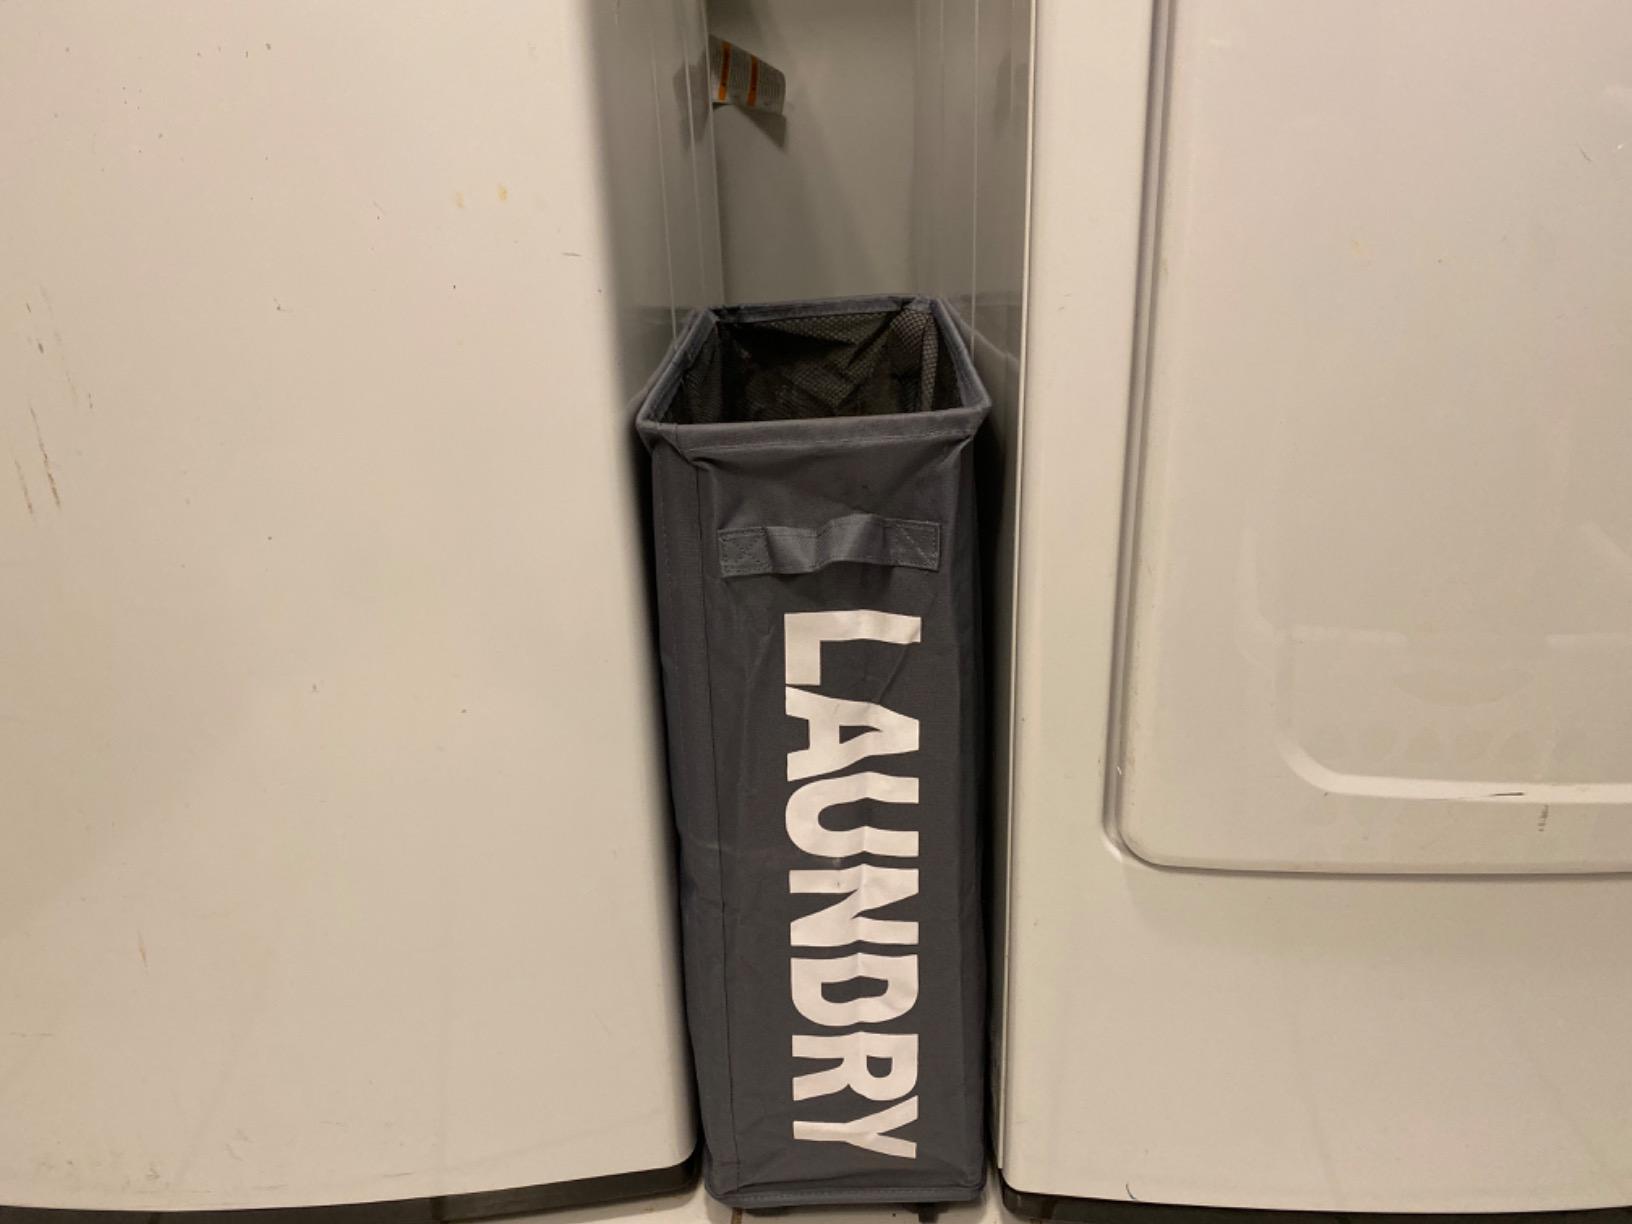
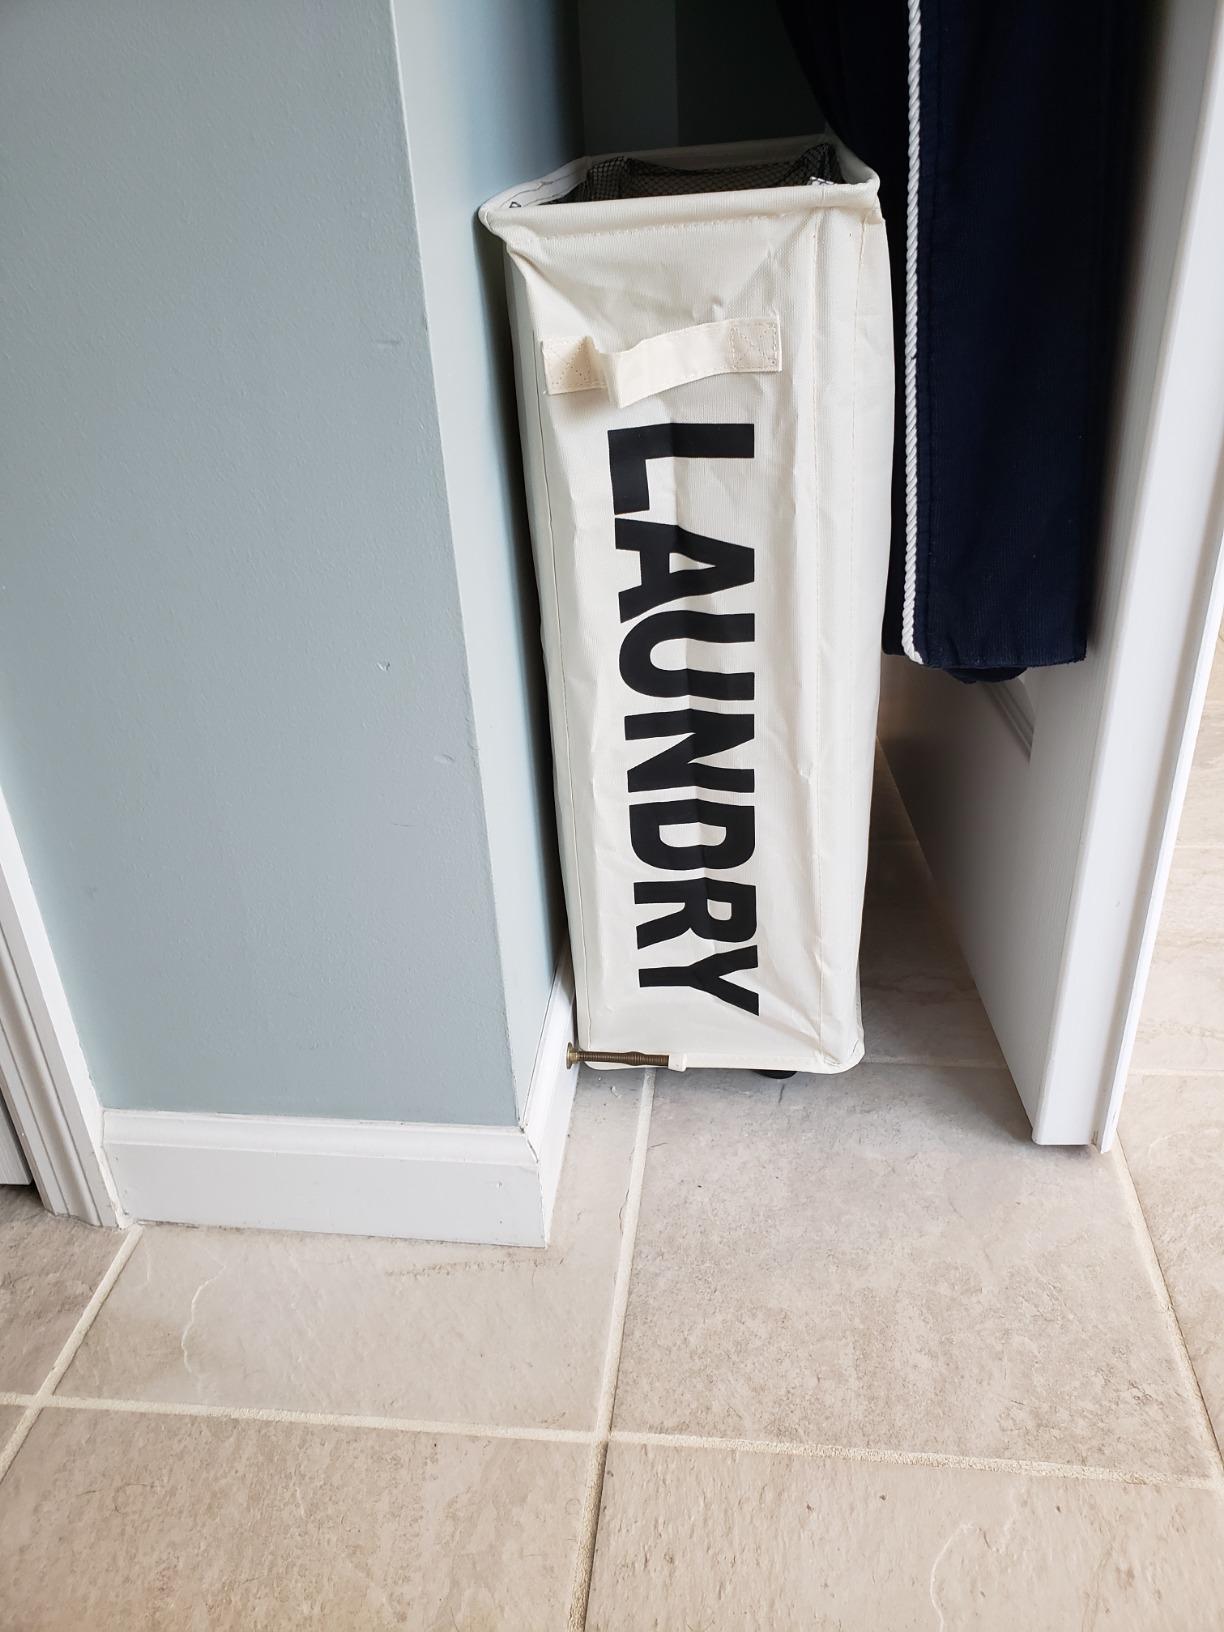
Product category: items_hamper
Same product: no